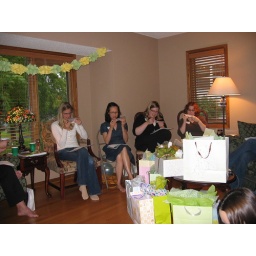
Yes. This is where we passed around little bags of white poweder... at a Colombian baby shower.